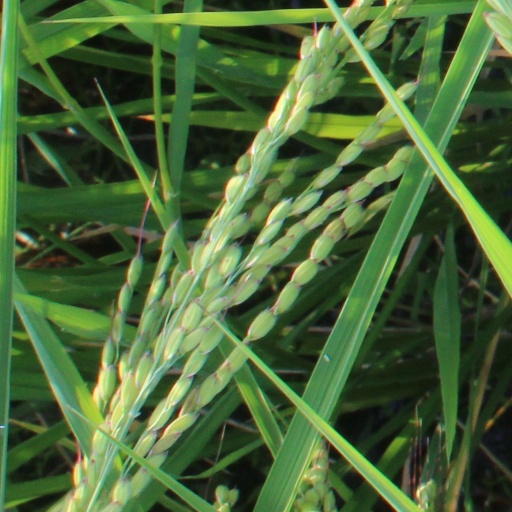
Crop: rice